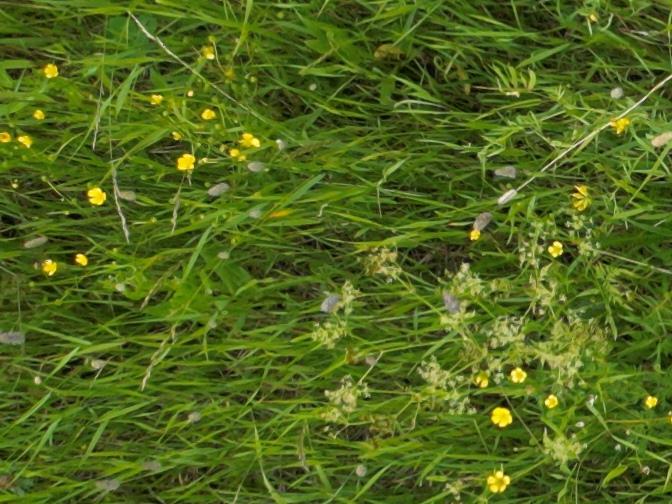
Flowers visible: yarrow flowers